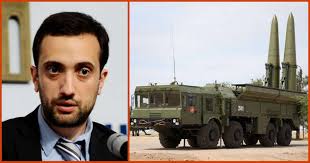
Label: Iskander